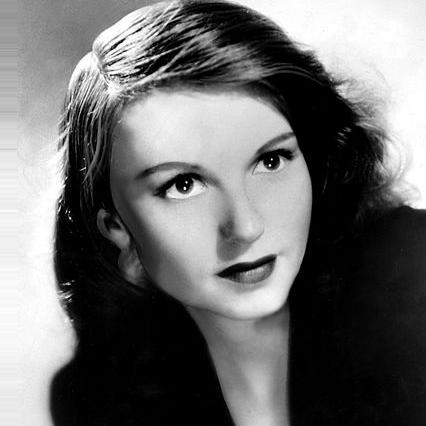
Age: 44